Back Then (film)

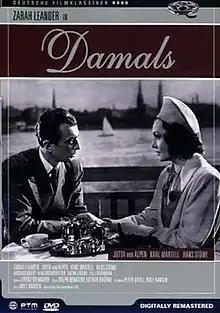
DVD cover

Back Then is a 1943 German drama film directed by Rolf Hansen and starring Zarah Leander, Hans Stüwe, and Rossano Brazzi. The film's sets were designed by Walter Haag.